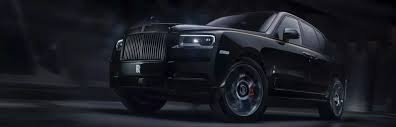
Vehicle type: Cars